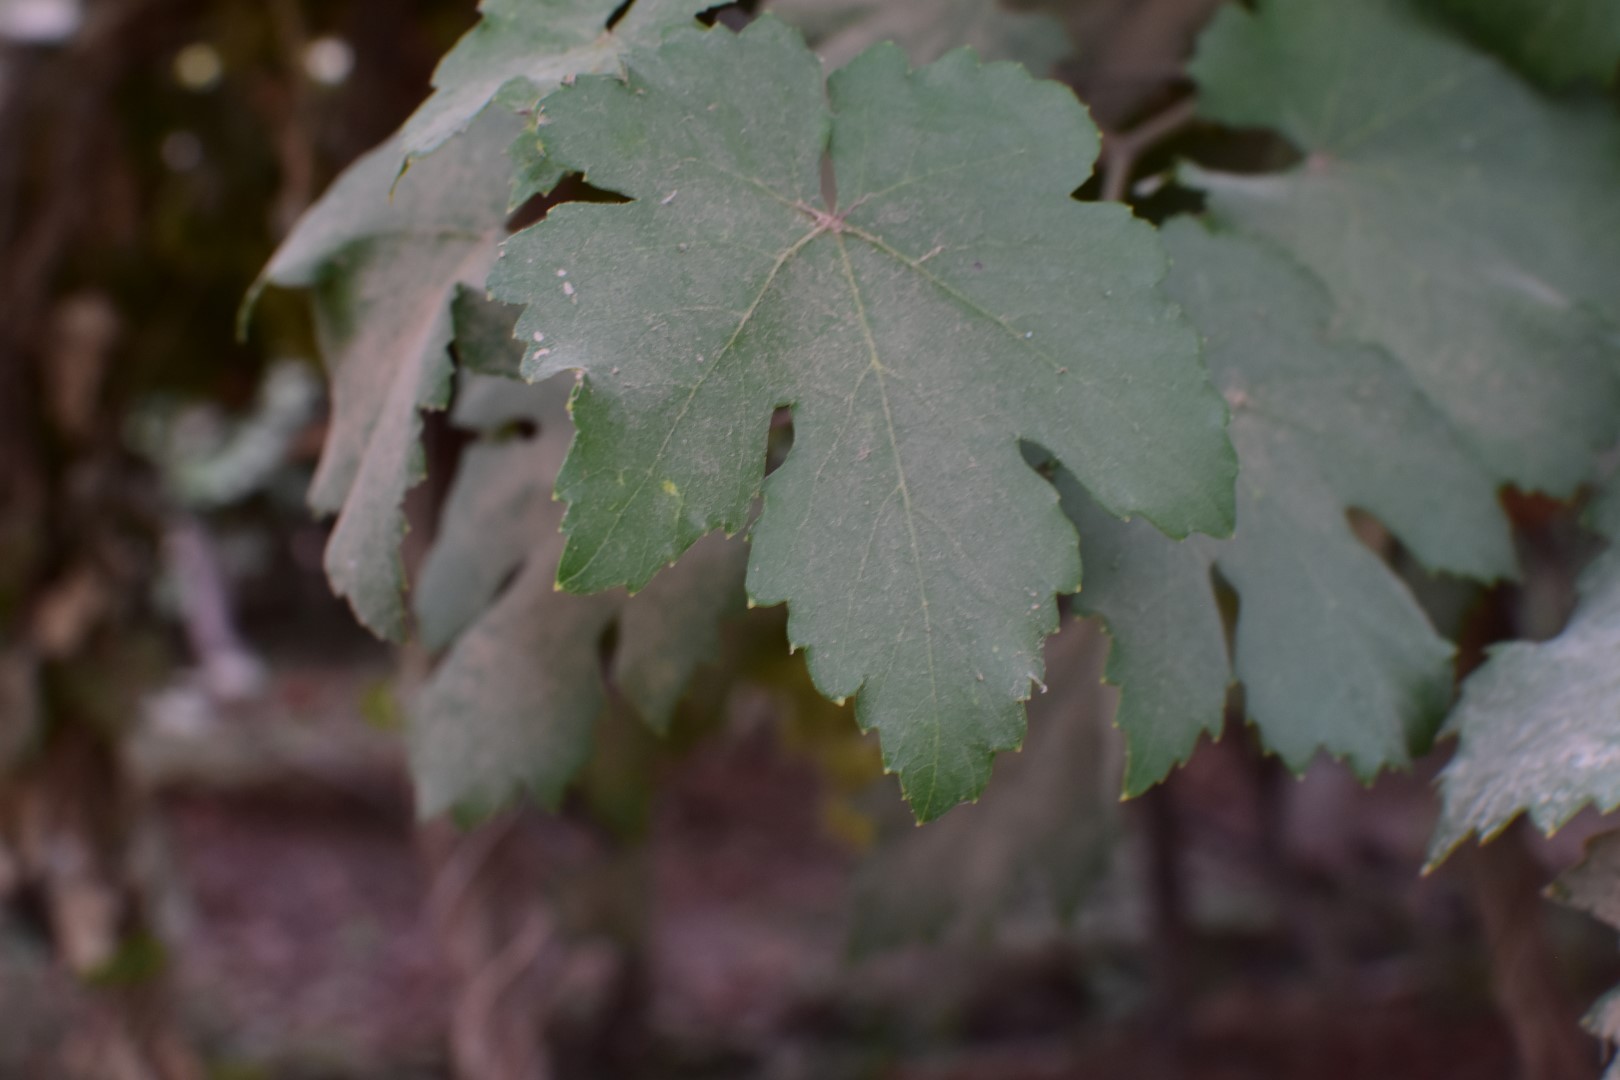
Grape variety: Kamali